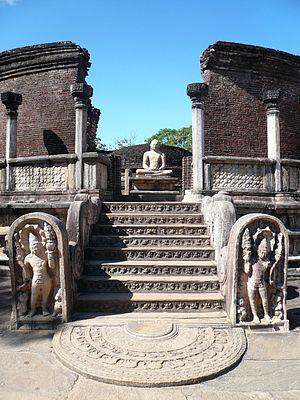
Polonnâruvâ, est une ville du district de Polonnaruwa dans la Province du Centre-Nord du Sri Lanka.
Save a Prayer est une chanson du groupe Duran Duran, sortie en single en 1982. C'est le troisième extrait de l'album Rio, également sorti en 1982.